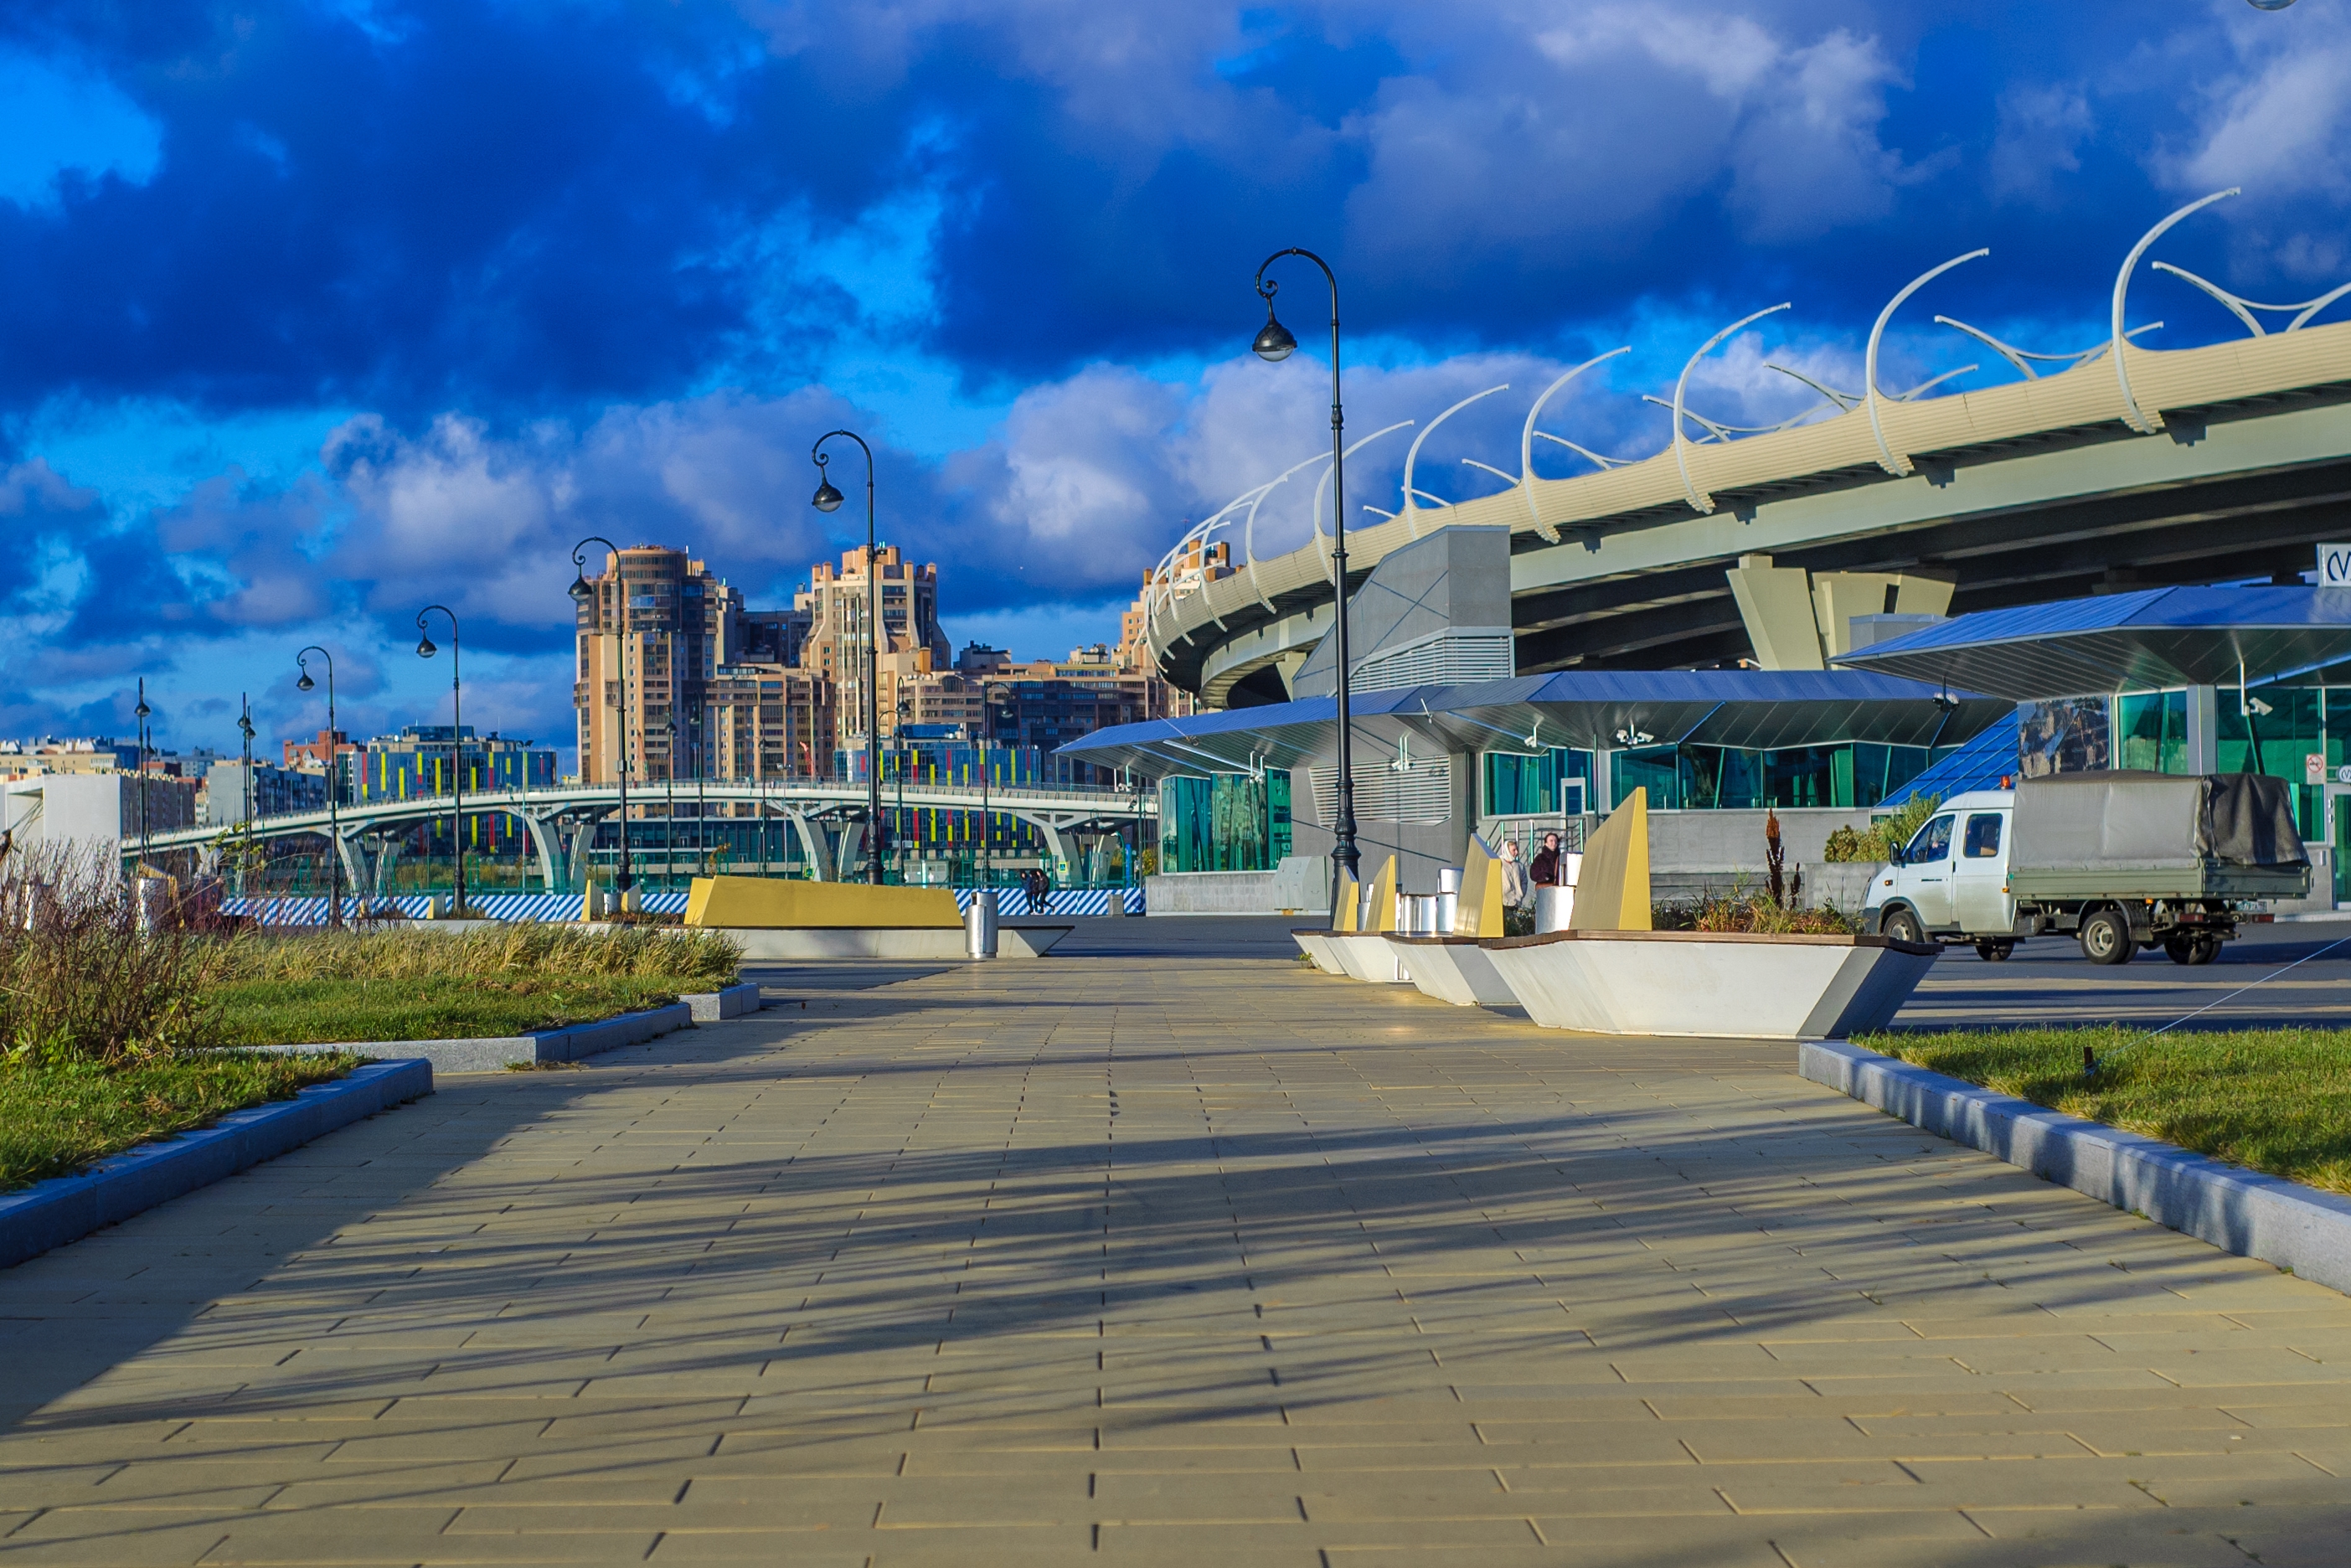
images, cloud, sky, building, blue, infrastructure, plant, road surface, urban design, city, shade, road, urban area, asphalt, bridge, street light, walkway, mixed use, concrete bridge, nonbuilding structure, landscape, cumulus, girder bridge, leisure, boardwalk, dock, overpass, ocean, truck, street, evening, cityscape, tower block, fixed link, headquarters, reflection, port, facade, airport, harbor, roof, night, horizon, tourist attraction, beam bridge, downtown, tourism